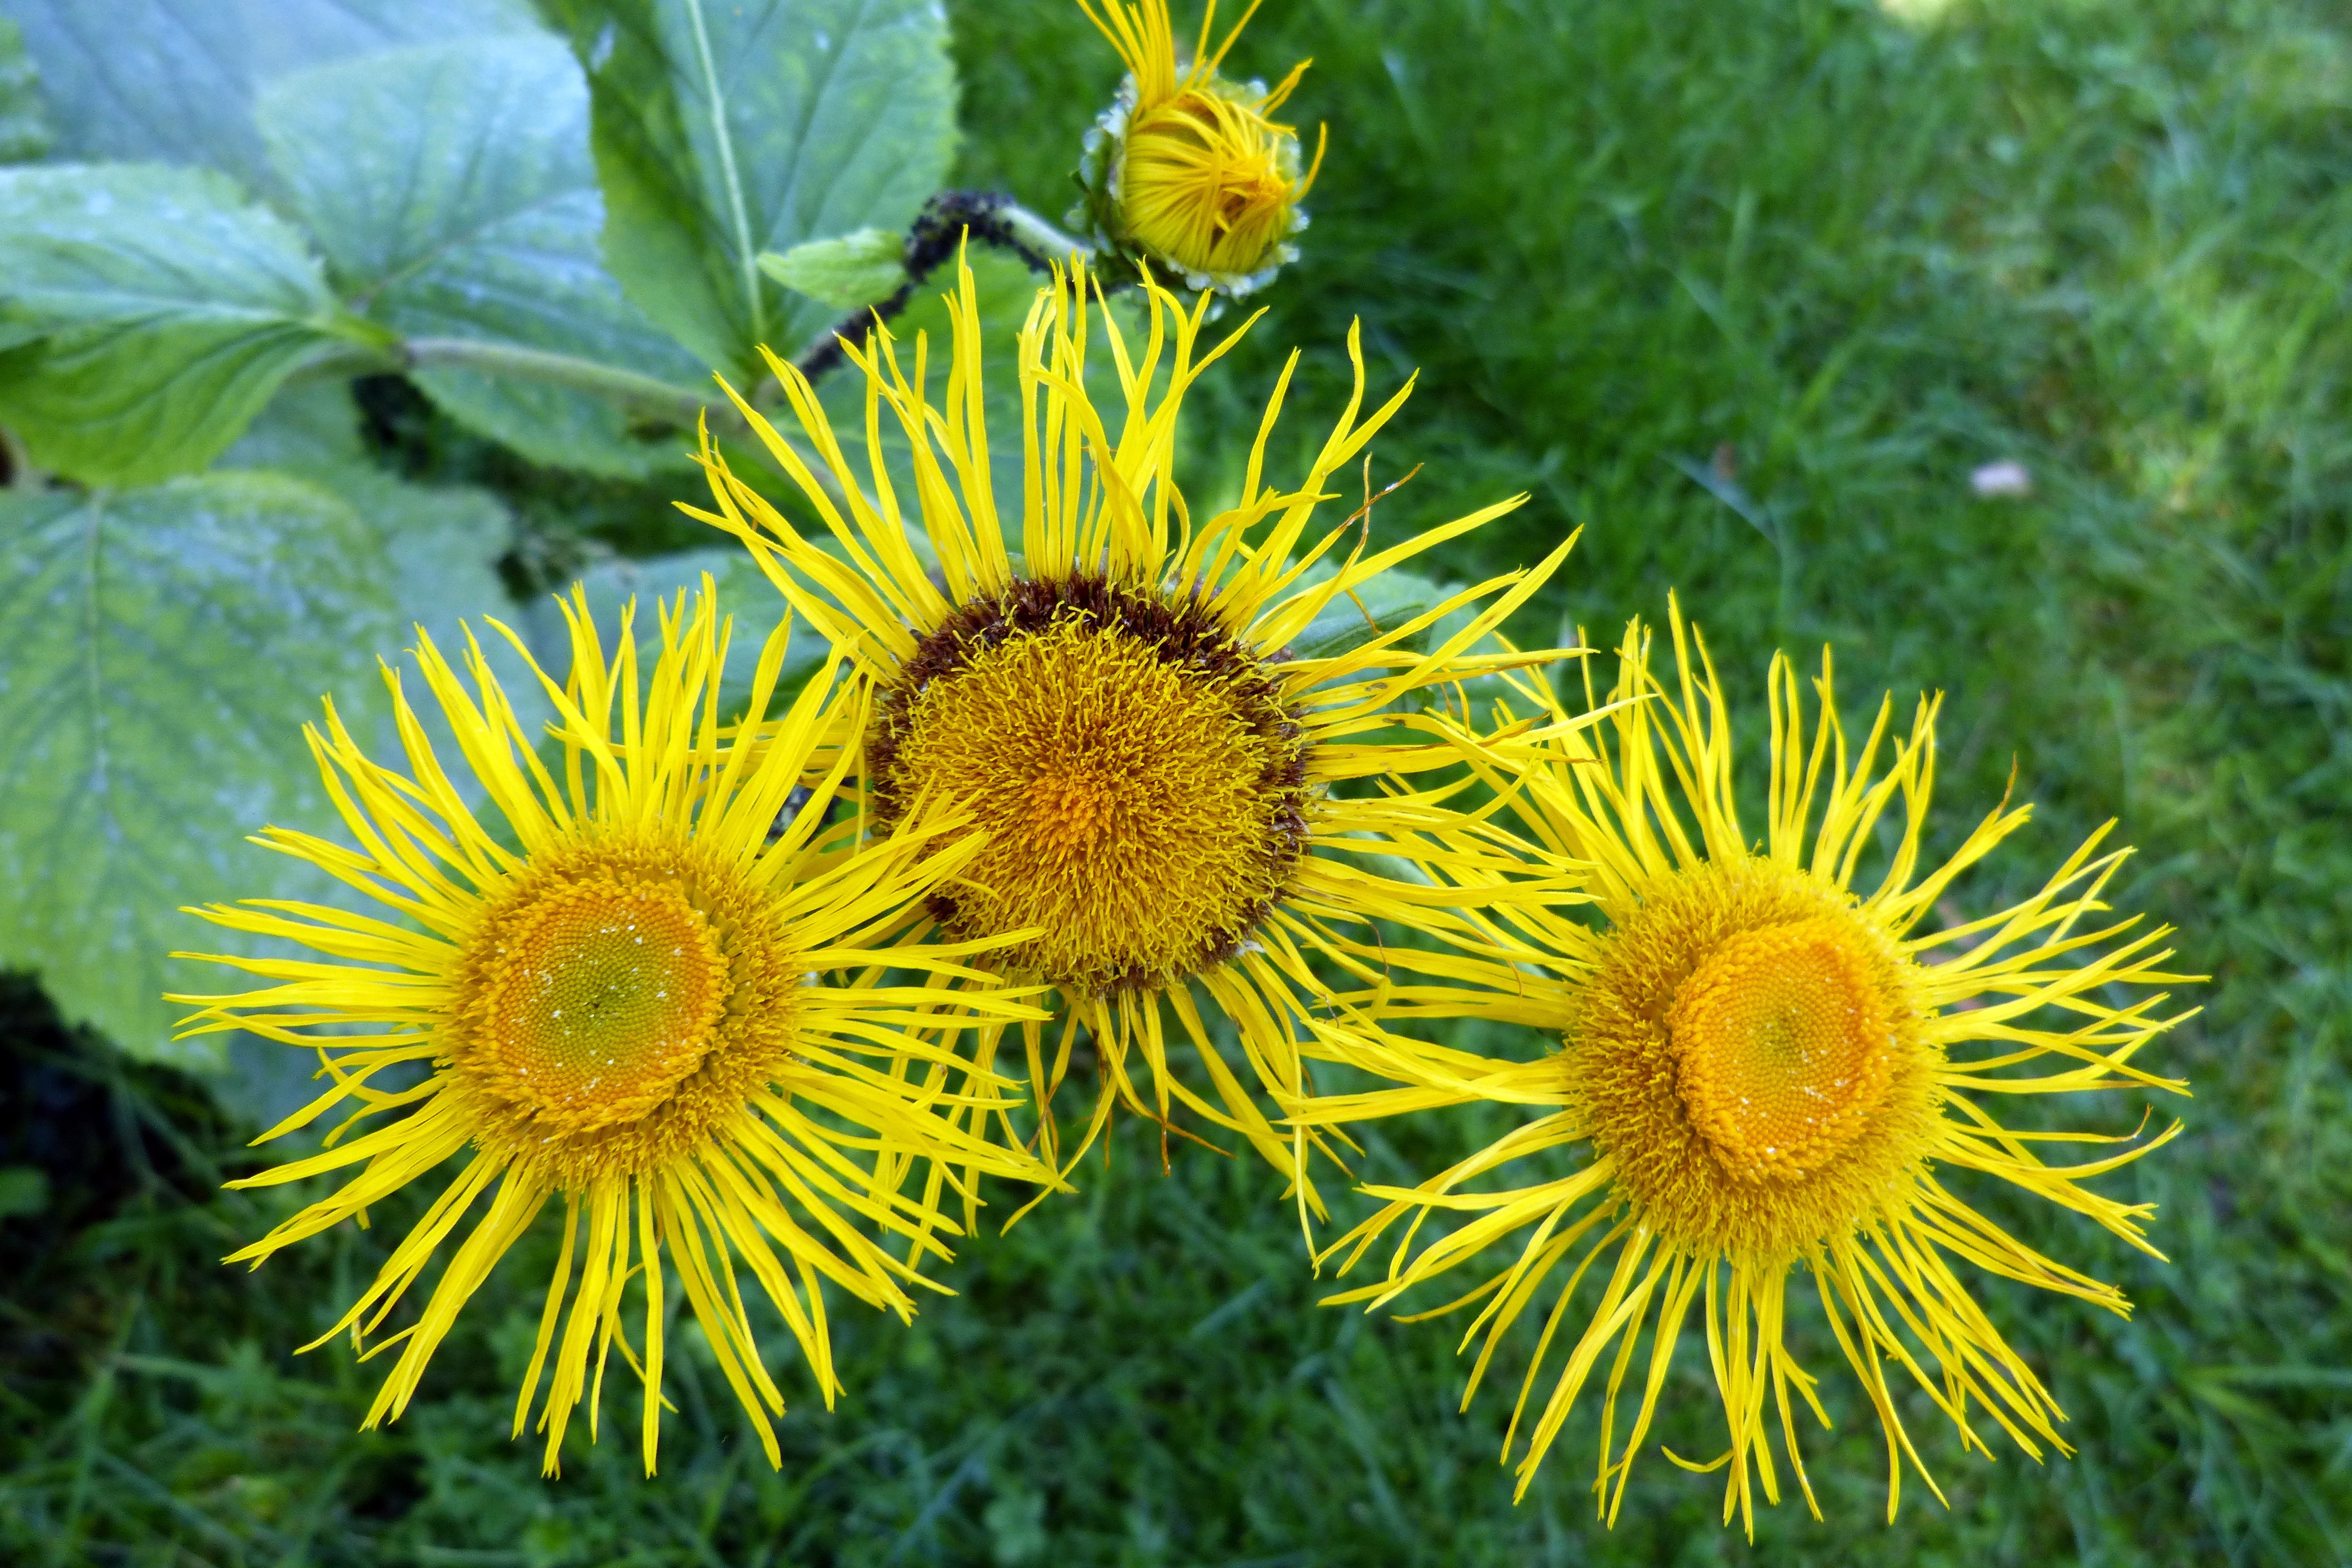
nature, plant, flower, botany, yellow, flora, fauna, wildflower, flowers, macro photography, flowering plant, daisy family, inula, plant stem, land plant